Victor Wang

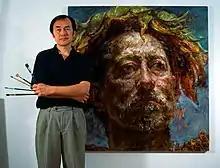
Wang in 2005 with his painting, "A Sunflower Crown"

Victor Sheng Wang (born 1956) is a Chinese American realist painter and Professor of Arts at Fontbonne University, where he received the "Joan Goostree Stevens Excellence in Teaching Award", which recognizes the "outstanding teachers who contribute to Fontbonne's learning environment."